Jake Dalton

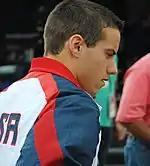
Dalton during the 2012 Olympics

It was announced on July 1, 2012, that Dalton would be a member of the 2012 Olympic team representing the United States. The "New York Times" stated that the team roster was "considered so good that it could be the first United States men's team to win gold since the 1984 Los Angeles Games." Dalton, as part of the United States Gymnastics team, placed fifth in the team competition in the 2012 Summer Olympics in London.